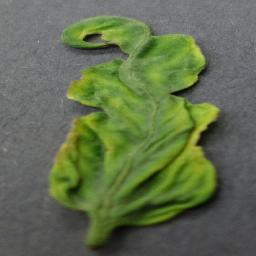
Label: Tomato___Tomato_Yellow_Leaf_Curl_Virus